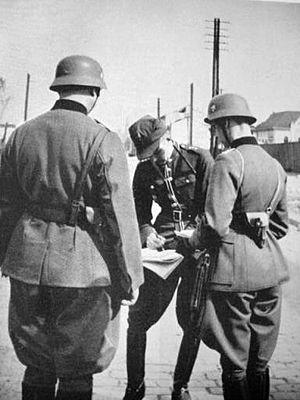
La bataille de Lwów se déroule pendant la campagne de Pologne au début de la Seconde Guerre mondiale et oppose pendant dix jours l'armée polonaise aux armées allemandes et soviétiques pour le contrôle de la ville de Lwów. Cette dernière est alors considérée comme une position clé de la « tête de pont roumaine » et fut donc défendue à tout prix.